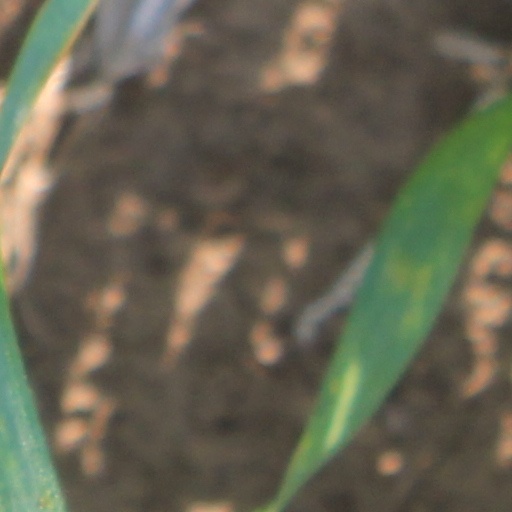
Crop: wheat